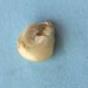
Maize quality: Bad